Robert Lewandowski

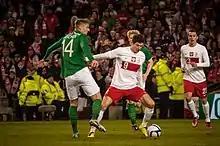
Lewandowski playing for Poland against Ireland in 2013

Lewandowski began his international career with Poland under-19 in 2007. He would also make three appearances for Poland's U21 team, in friendly matches against England, Belarus and Finland.